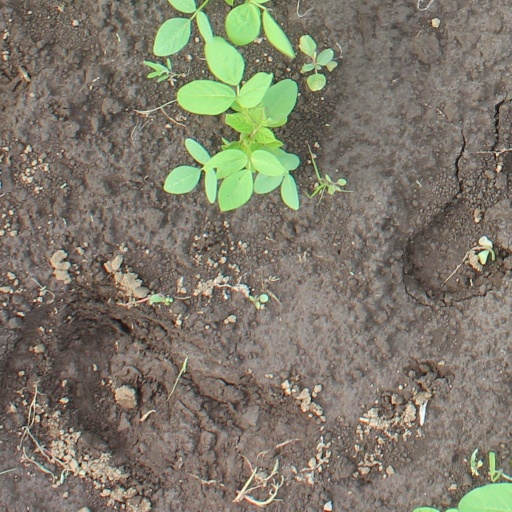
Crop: soybean